Paul's Wharf

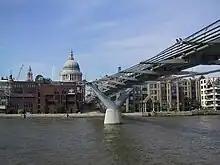
Paul's Wharf viewed from acroos the Thames

Paul's Wharf is a waterside hythe in the City of London historically located between Upper Thames Street and the River Thames. Originally part of Castle Baynard ward, Paul's Wharf is now located in Queenhithe. It constitutes the northern river bank underneath the Millennium Bridge.